Faculty of Science, University of Zagreb

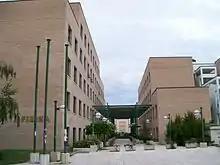
Department of Physics

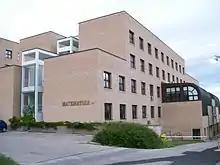
Department of Mathematics

The Faculty of Science has eight undergraduate study programmes (Bachelor degree) encompassing 3 years of studies (180 credits), 26 graduate study programmes (Master degree) encompassing two years of studies (120 credits) or five years of studies (300 credits) and seven postgraduate study programmes (PhD degree) encompassing 3 years of studies (180 credits). Education is at all levels characterized by teaching and supervision at a high academic level by staff actively involved in research. Departments of the Faculty are placed on several locations in Zagreb. The Departments of Physics, Mathematics, Geophysics, Chemistry, Geology, and the main administration of the Faculty are set at Horvatovac where a "campus of science" is being built. Departments of Biology and Geography are also going to be set at the same location in the near future.